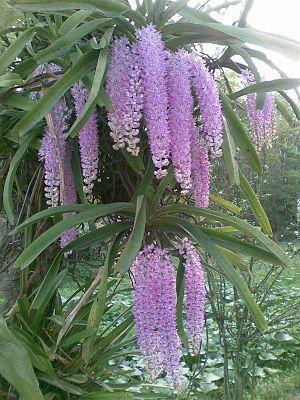
L'emblème de l'Inde est composé de trois lions sur un chapiteau orné d'une roue au centre, d'un buffle à droite et d'un cheval galopant à gauche.